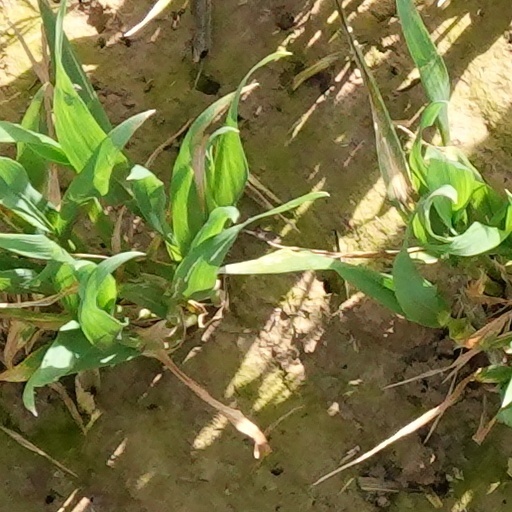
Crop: wheat